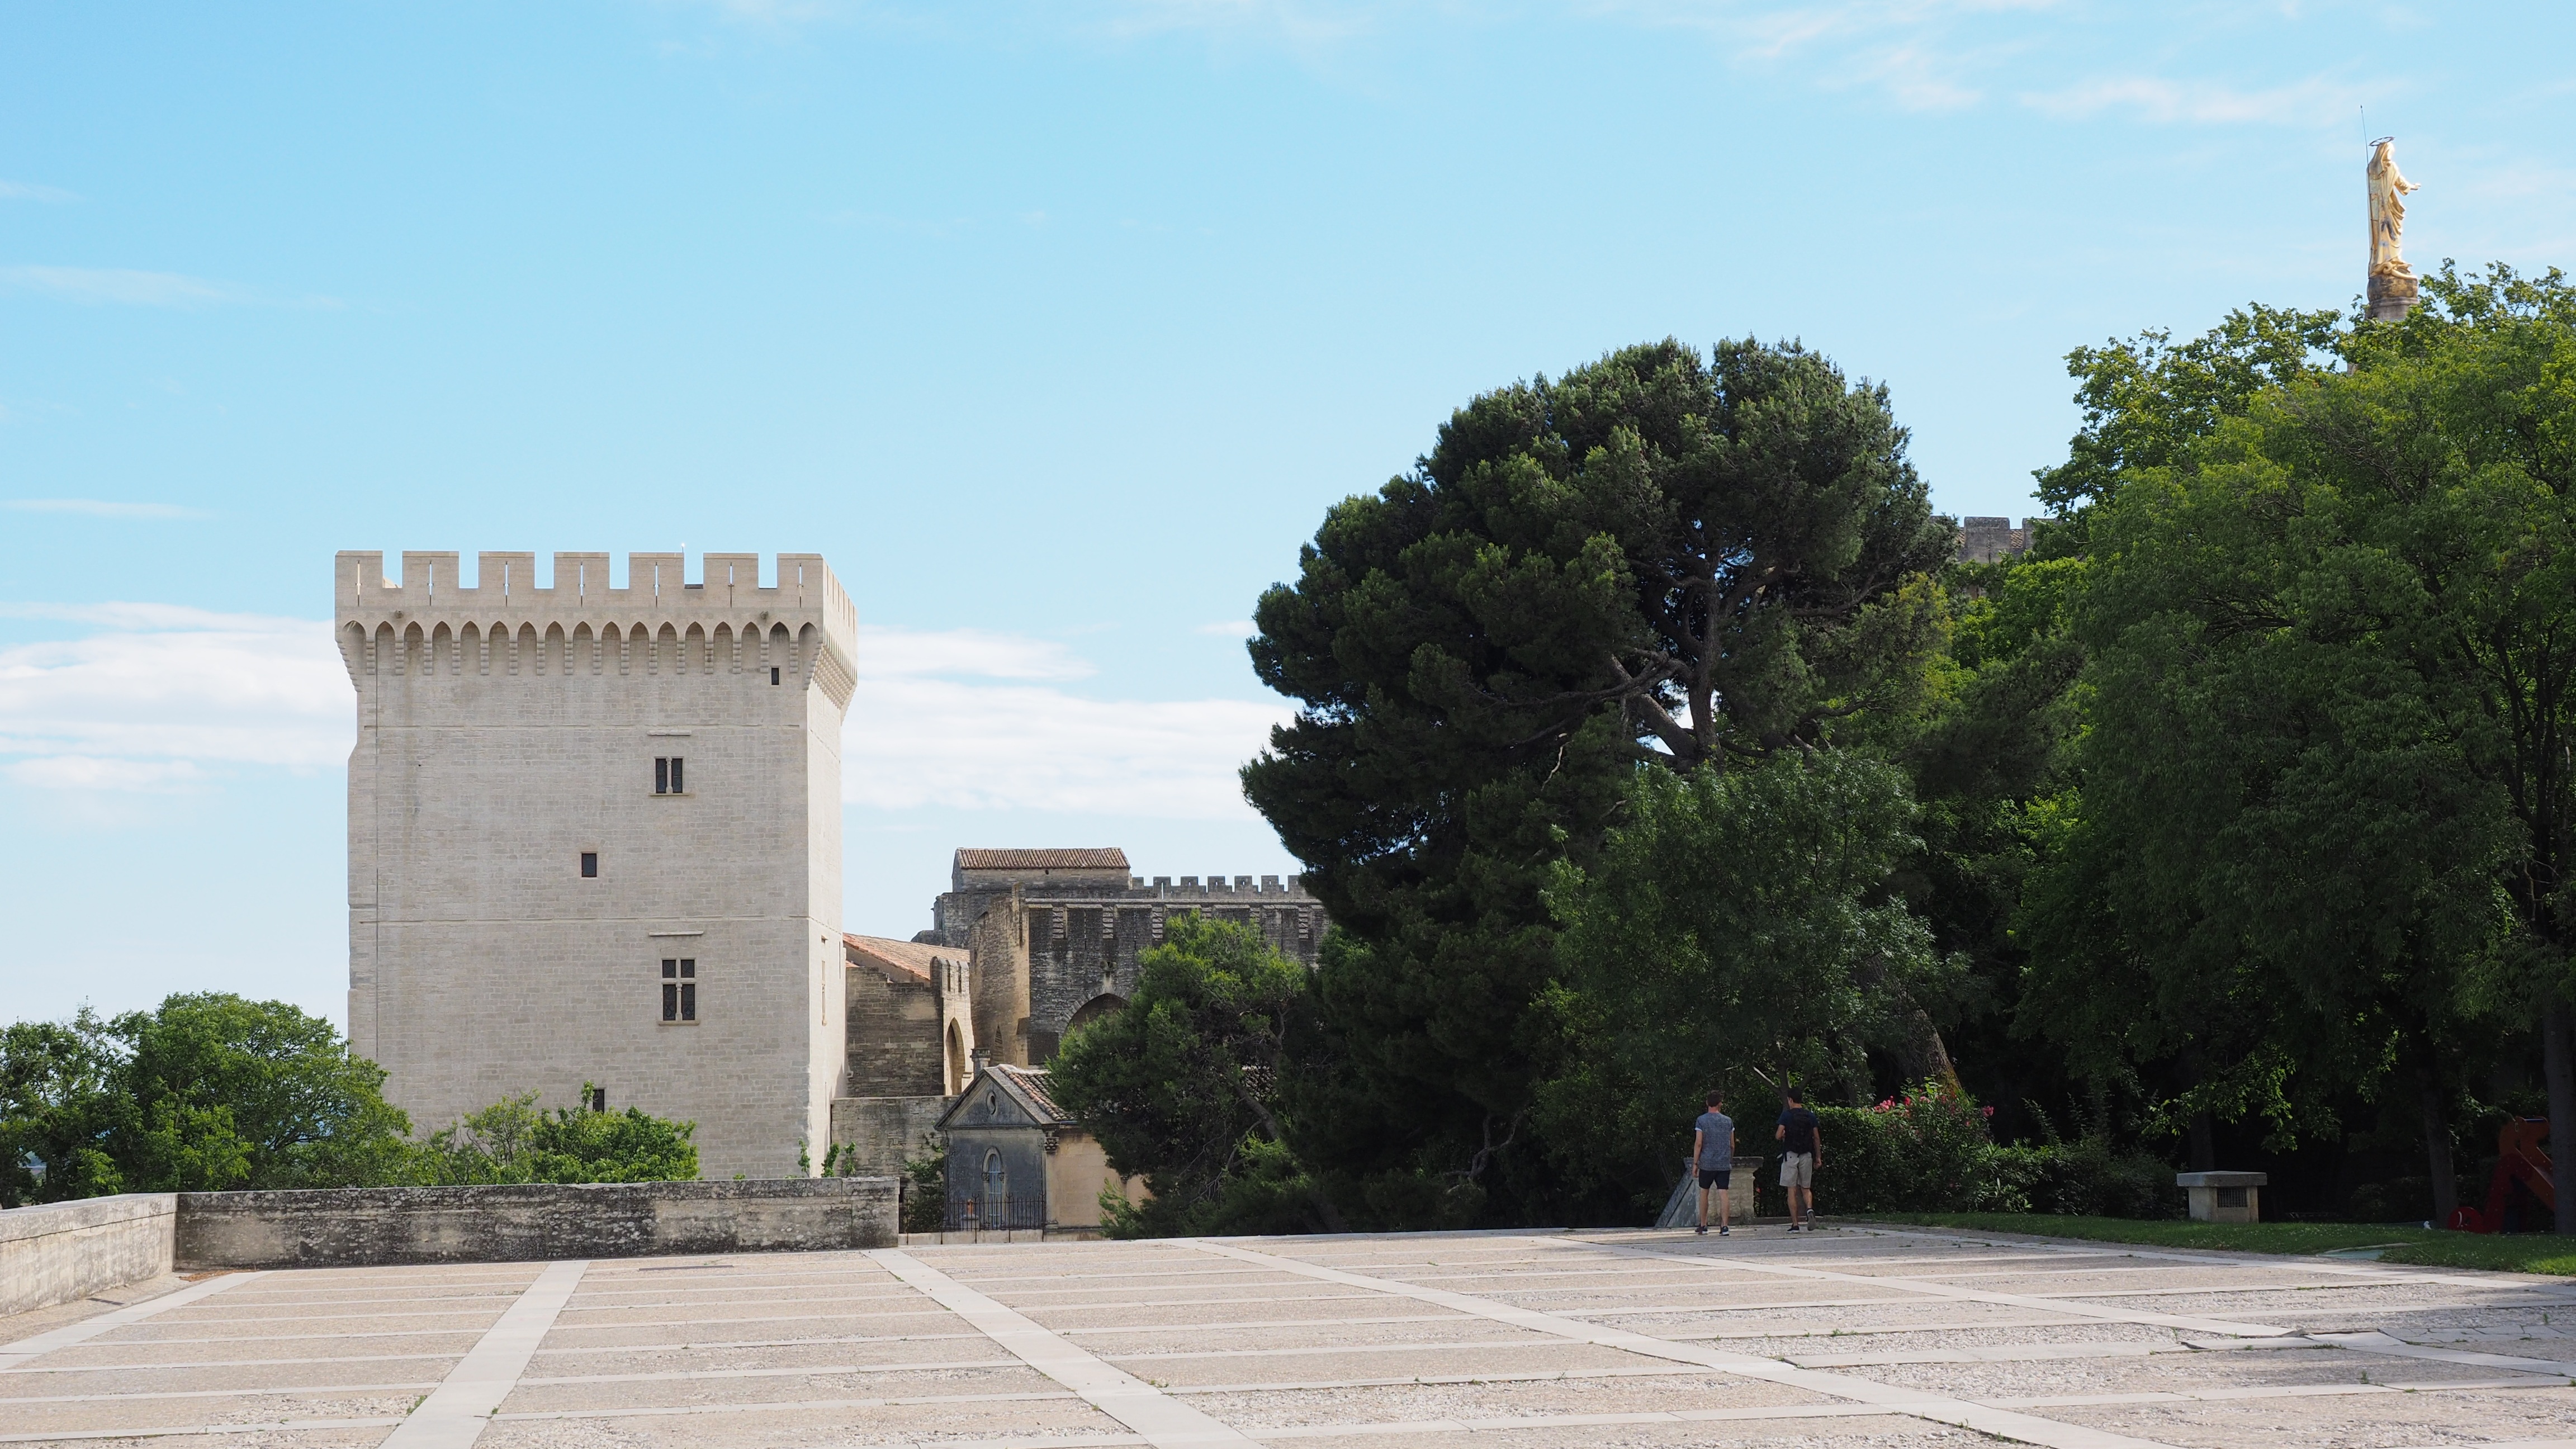
building, statue, golden, tower, park, garden, fortress, estate, palais des papes, statue of the virgin mary, virgin mary, golden statue, rocher of the cathedral